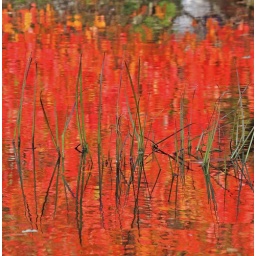
Grass grows in a lake which reflects the red of autumn leaves on a tree